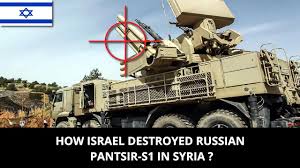
Label: Pantsir-S1